Isata Mahoi

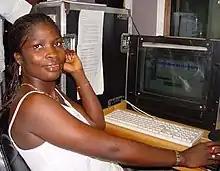
Isata Mahoi shown editing radio programmes in Talking Drum studio Freetown.

Isata Mahoi (born in Ribbi Chiefdom, Moyamba District) from a ruling (Royal) family, is a Sierra Leonean radio talk show host and actress in the soap opera program "Atunda Ayenda". Mahoi, who is commonly known in Sierra Leone by her stage name Mammy Saio, is one of the most famous Sierra Leonean entertainers. In recent years she has been involved on gender issues and specifically focusing on the human rights of women and children. She is also an economist who believes in making a change in her country.